Alfred C. Emery

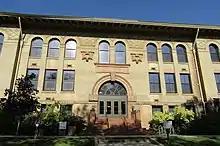
Alfred C. Emery building at the University of Utah

Alfred Charles Emery (January 24, 1919 - March 18, 2002) was an American law professor and academic administrator. He served as the president of the University of Utah from 1971 to 1973.